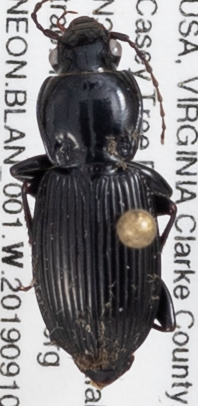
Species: Pterostichus stygicus
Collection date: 2019-09-10
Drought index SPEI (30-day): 0.444
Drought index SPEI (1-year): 1.45
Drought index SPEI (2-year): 2.042